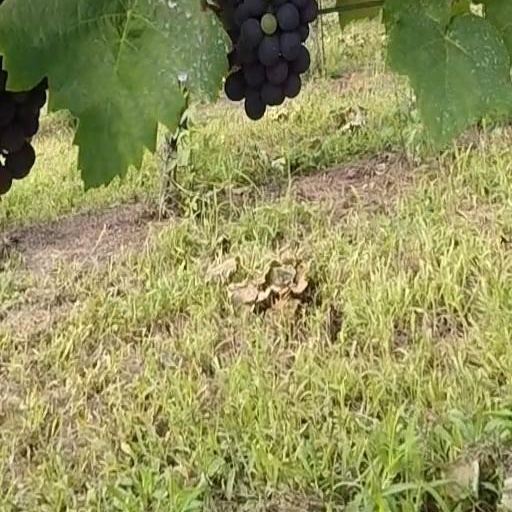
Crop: grape